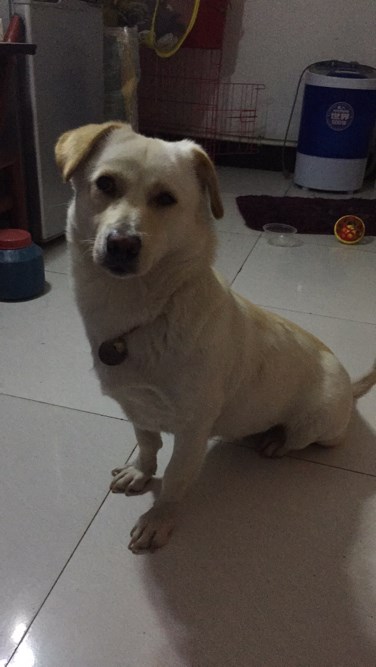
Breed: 3580-n000122-Labrador_retriever